Lockheed Martin F-35 Lightning II

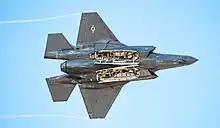
F-35A with all weapon bay doors open

The F-35's mission systems are among the most complex aspects of the aircraft. The avionics and sensor fusion are designed to improve the pilot's situational awareness and command-and-control capabilities and facilitate network-centric warfare. Key sensors include the Northrop Grumman AN/APG-81 active electronically scanned array (AESA) radar, BAE Systems AN/ASQ-239 Barracuda electronic warfare system, Northrop Grumman/Raytheon AN/AAQ-37 Electro-optical Distributed Aperture System (DAS), Lockheed Martin AN/AAQ-40 Electro-Optical Targeting System (EOTS) and Northrop Grumman AN/ASQ-242 Communications, Navigation, and Identification (CNI) suite. The F-35 was designed for its sensors to work together to provide a cohesive image of the local battlespace; for example, the APG-81 radar also acts as a part of the electronic warfare system.